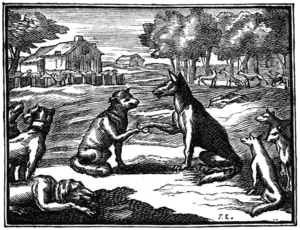
Illustrations pour les «
Les Loups et les Brebis est la treizième fable du livre III de Jean de La Fontaine située dans le premier recueil des Fables de La Fontaine, édité pour la première fois en 1668.